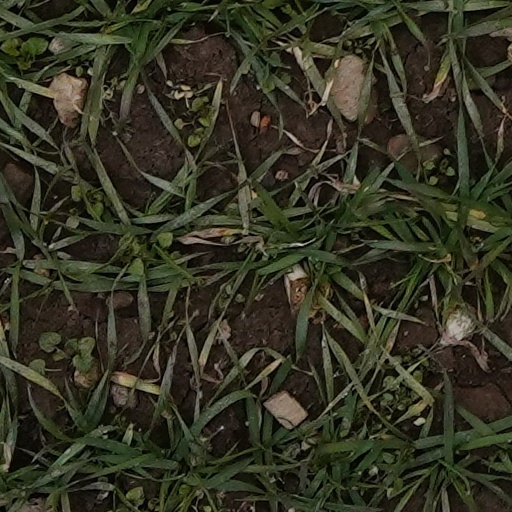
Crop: wheat